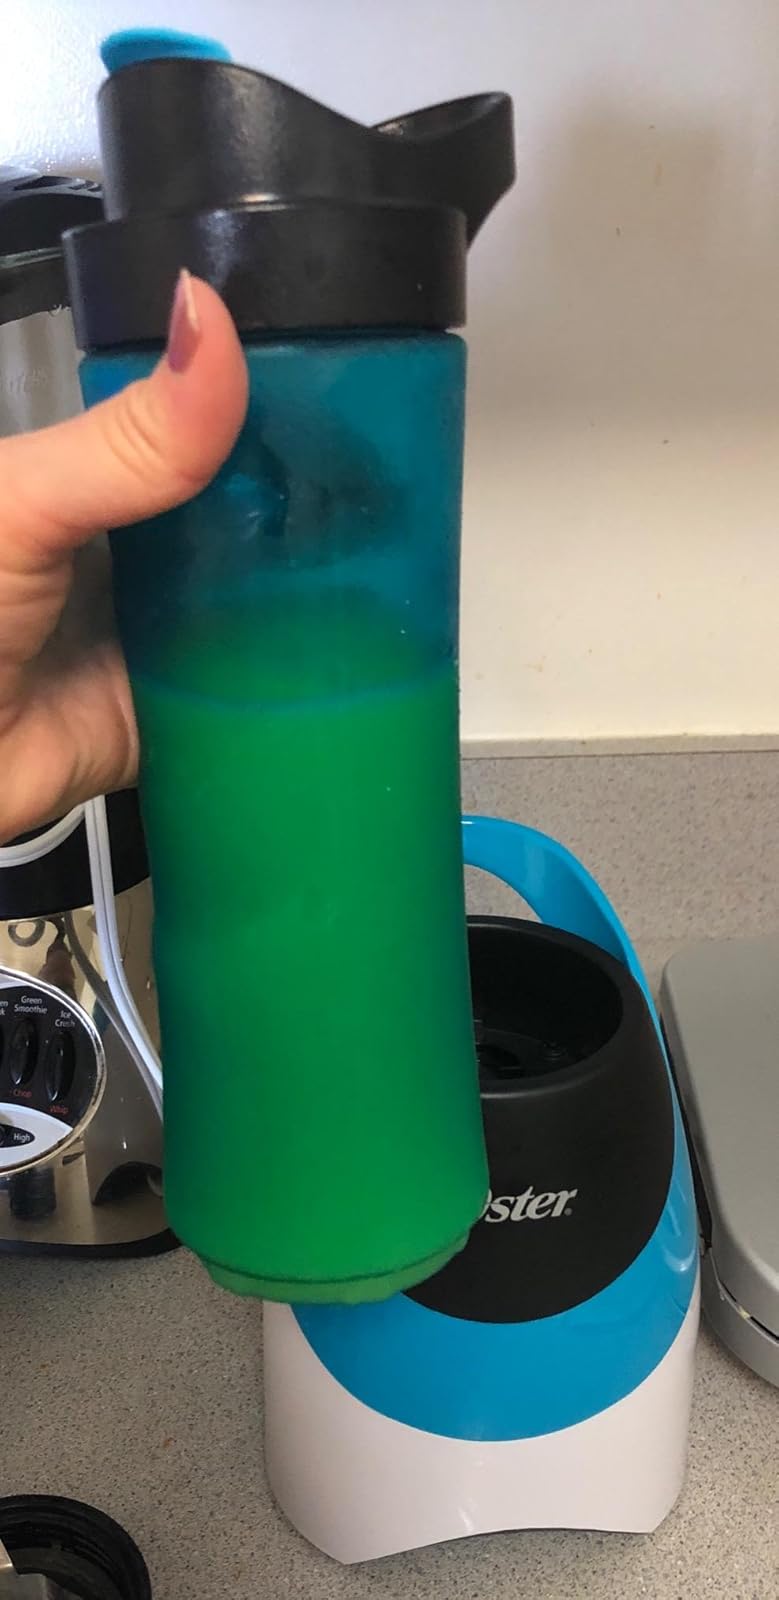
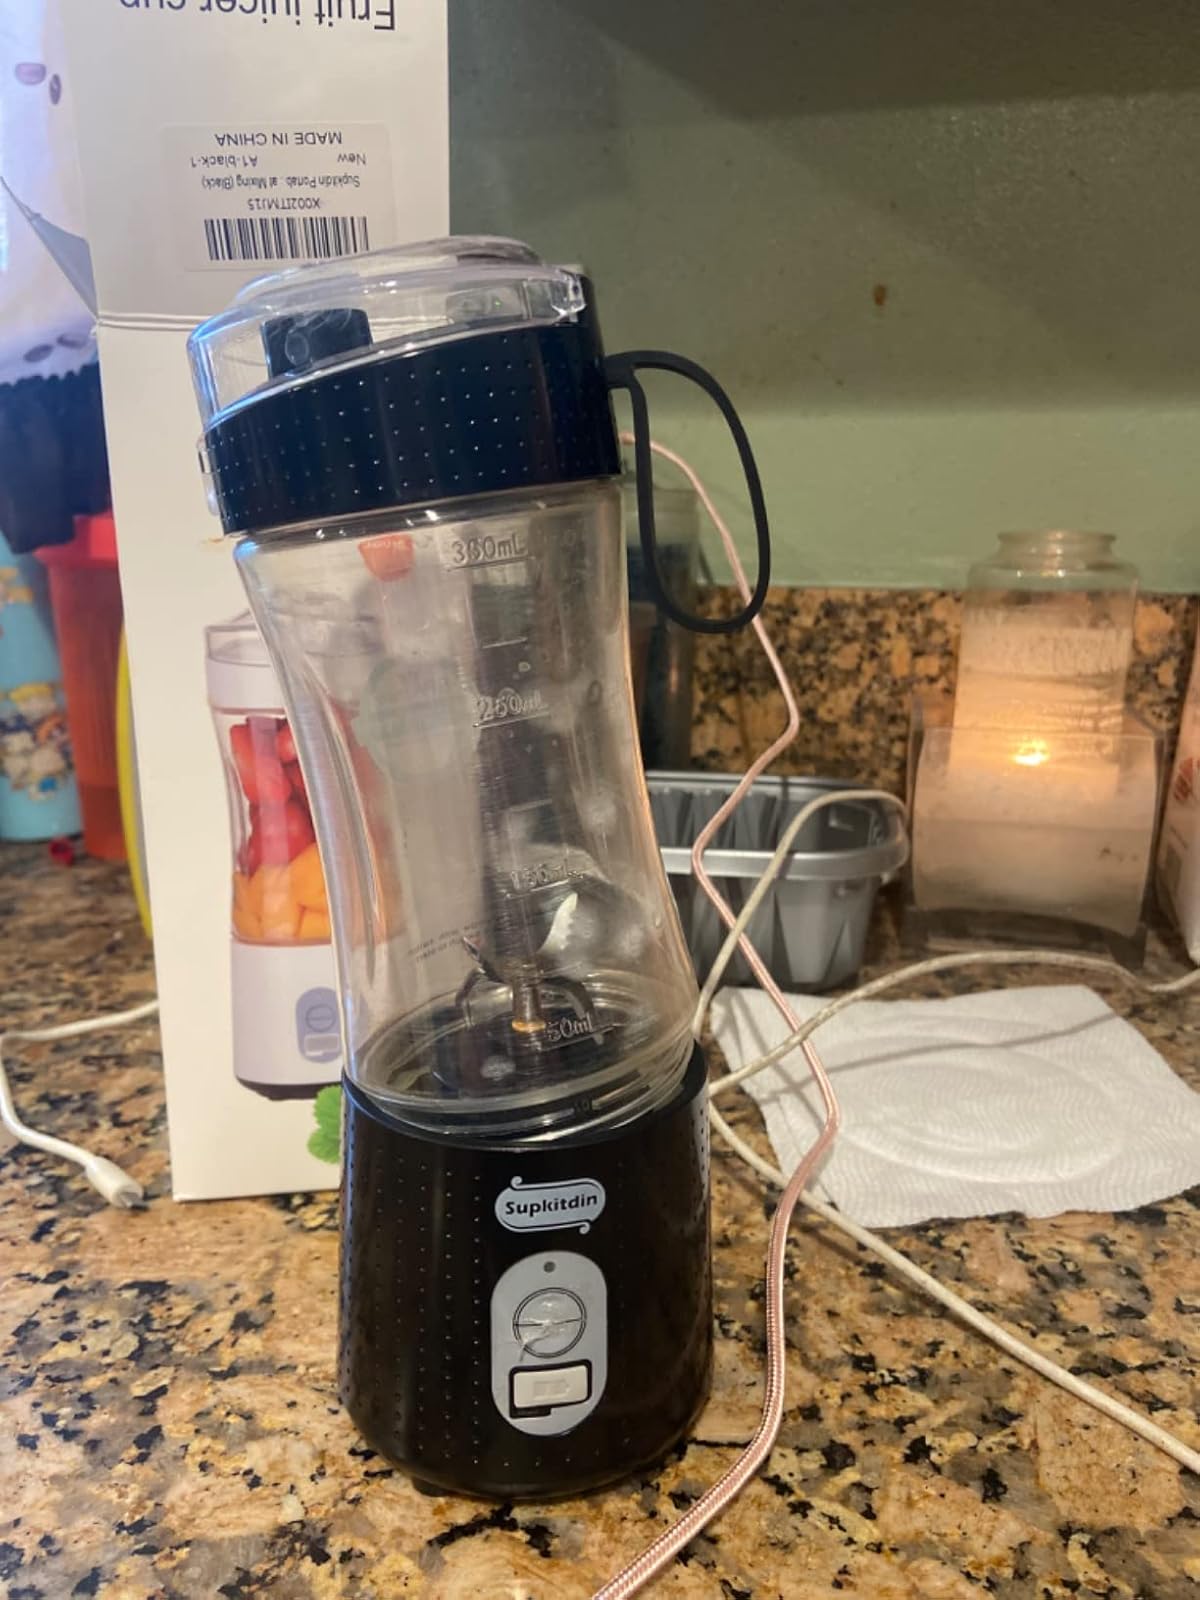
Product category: items_blender
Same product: no